Flag of the United States Space Force

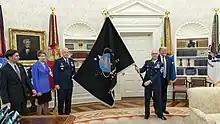
US Space Force CSO GEN Jay Raymond and US Space Force Senior Enlisted Advisor CMSgt Roger Towberman present President Donald Trump with the U.S. Space Force at a 2020 Oval Office ceremony.

The flag of the United States Space Force is the flag used to represent the U.S. Space Force and its subsidiary units and formations. It was officially unveiled on May 15, 2020.